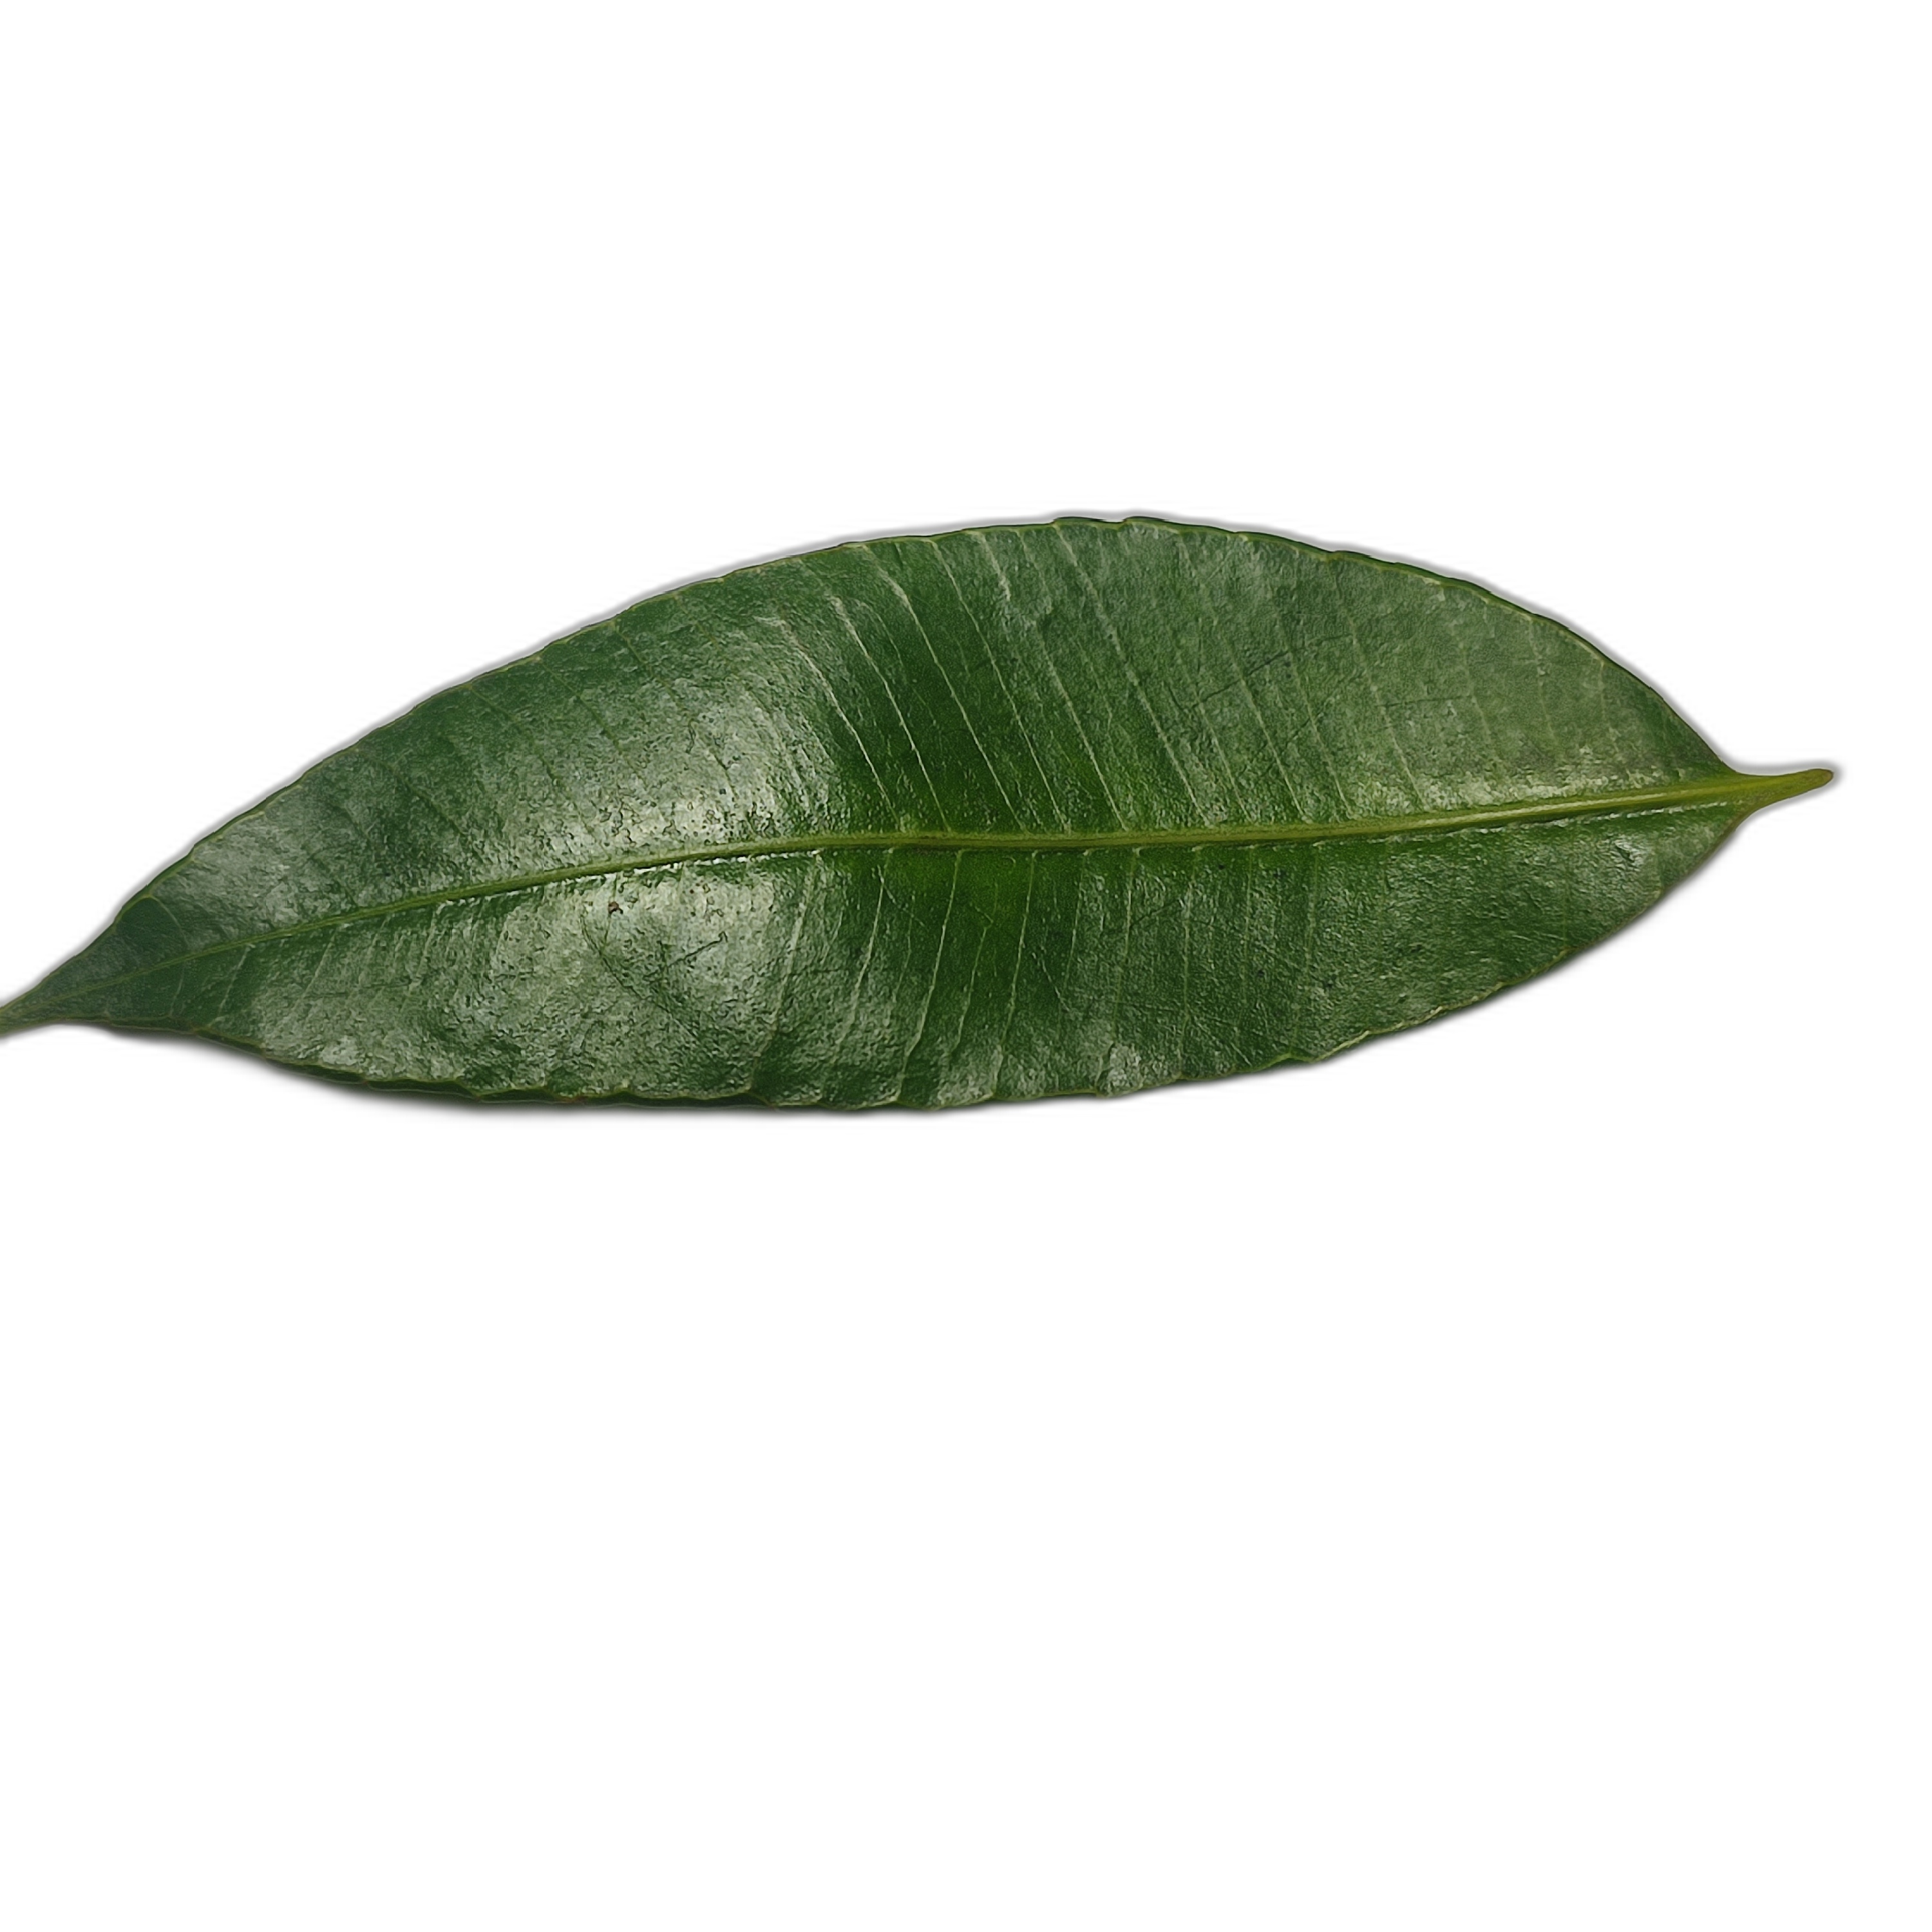
Label: healthy